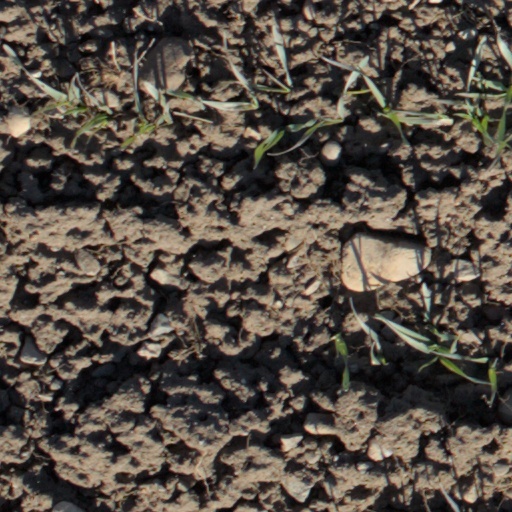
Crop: wheat